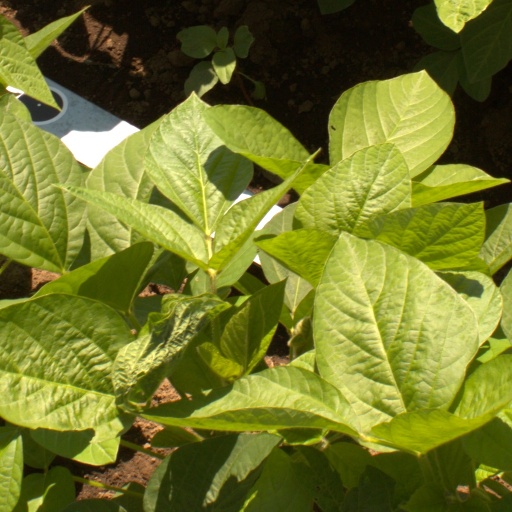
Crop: soybean